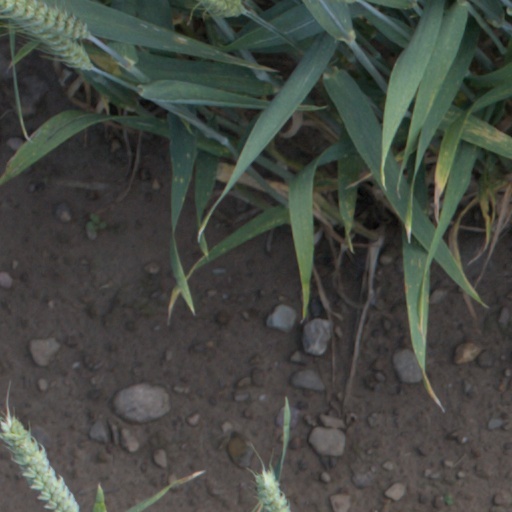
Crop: wheat